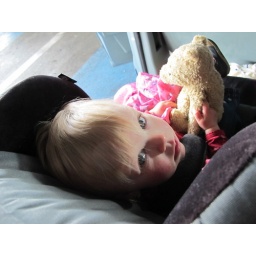
Katy in car seat